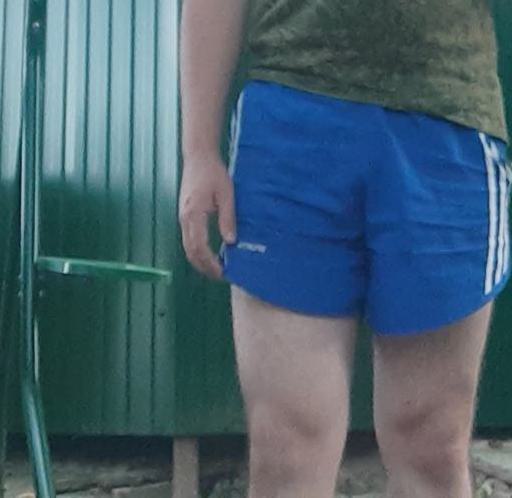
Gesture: no_gesture